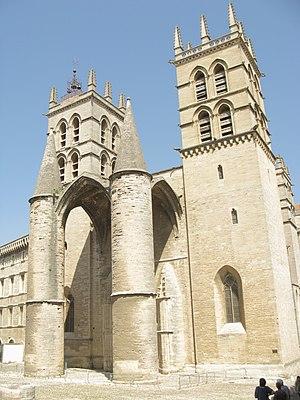
Ce tableau présente la liste de tous les monuments historiques, classés ou inscrits, de la ville de Montpellier, Hérault, en France.
Il existe 171 basiliques mineures en France.
Cet article recense les monuments historiques français classés en 1906.